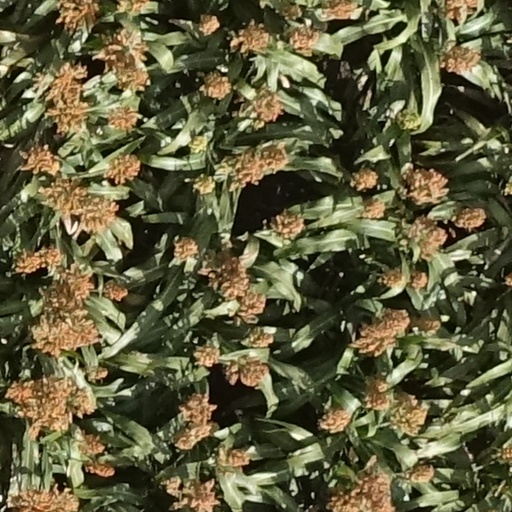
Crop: sorghum